Engolo

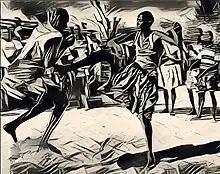
Engolo chapa

The art of engolo spread from Africa to the Americas, mainly among enslaved people taken from Angola and transported to the colonies via the Atlantic slave trade routes. The art has been maintained for centuries, and its traces have survived to this day among the African diaspora. It descendant arts include "knocking and kicking" in North America, "danmyé" in Martinique and "capoeira" in Brazil. Knocking and kicking was secretly practiced in the states of South Carolina and Virginia, during the times of slavery in the United States. Angolans were the predominant portion of the enslaved population in South Carolina. Gwaltney characterizes knocking and kicking as "the ancient martial art practiced by clergy among the enslaved and their followers." The "clergy" of the old African religion was known as nganga in Congo/Angola. These clandestine gatherings were often referred to as "drum meetings."